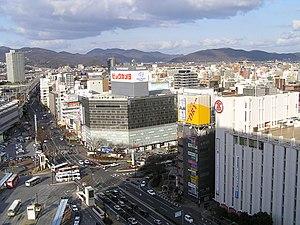
La liste ci-dessous établit un classement des principales agglomérations du Japon par nombre d'habitants :